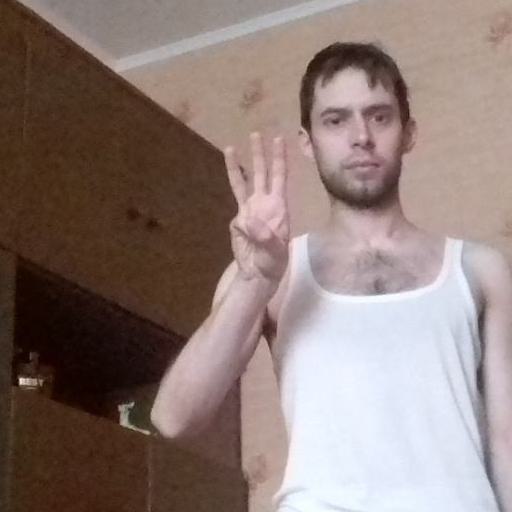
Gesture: three